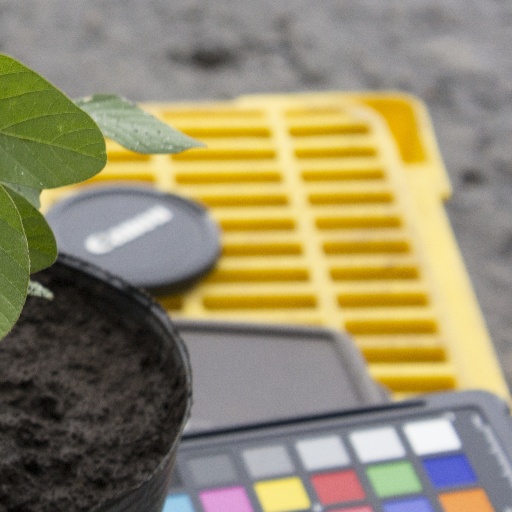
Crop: soybean